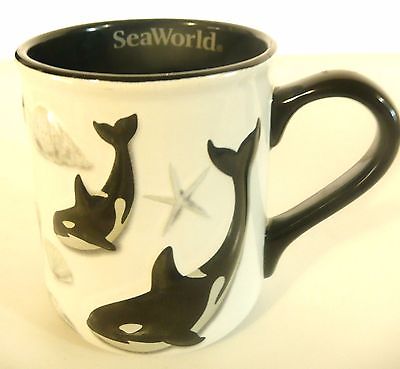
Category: mug